Paul Jones (bishop)

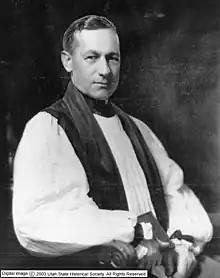

Paul Jones (25 November 1880 – 4 September 1941) was the Episcopal Bishop of Utah (1916–1918), a socialist, and a prominent pacifist. He is included in the "book of Lesser Feasts and Fasts" of the Episcopal Church. His feast day is September 4.